Arab American University (Palestine)

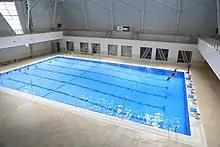
The Half-Olympics Swimming Pool

AAUP has sports buildings and facilities that provide sport services to students, such as a half-Olympic swimming pool, a soccer stadium, sports halls, a gym, a basketball court, a volleyball court, a tennis court, handball court, squash court, and table tennis hall. The faculty offers a BA degree in sport sciences.